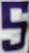
Number: 5